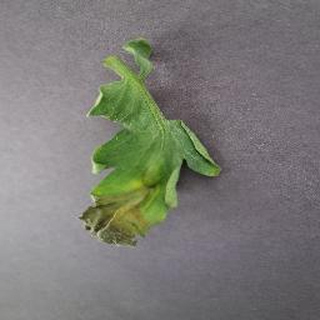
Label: tomato_late_blight